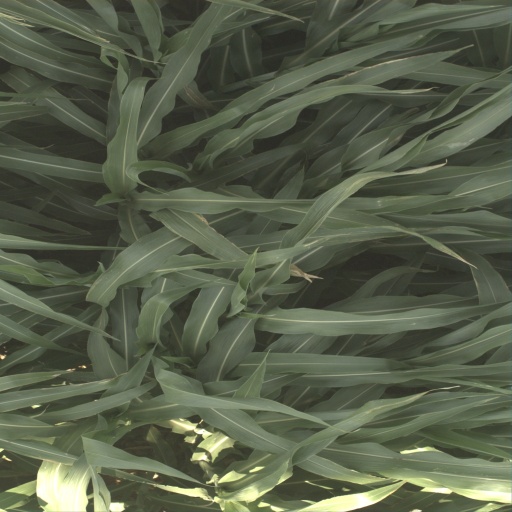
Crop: sorghum